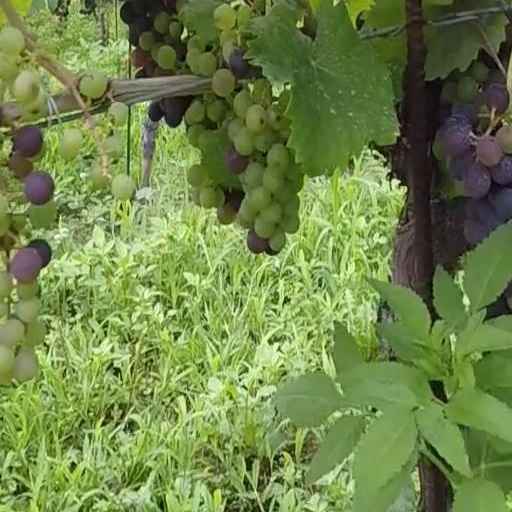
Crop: grape